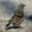
Label: bird